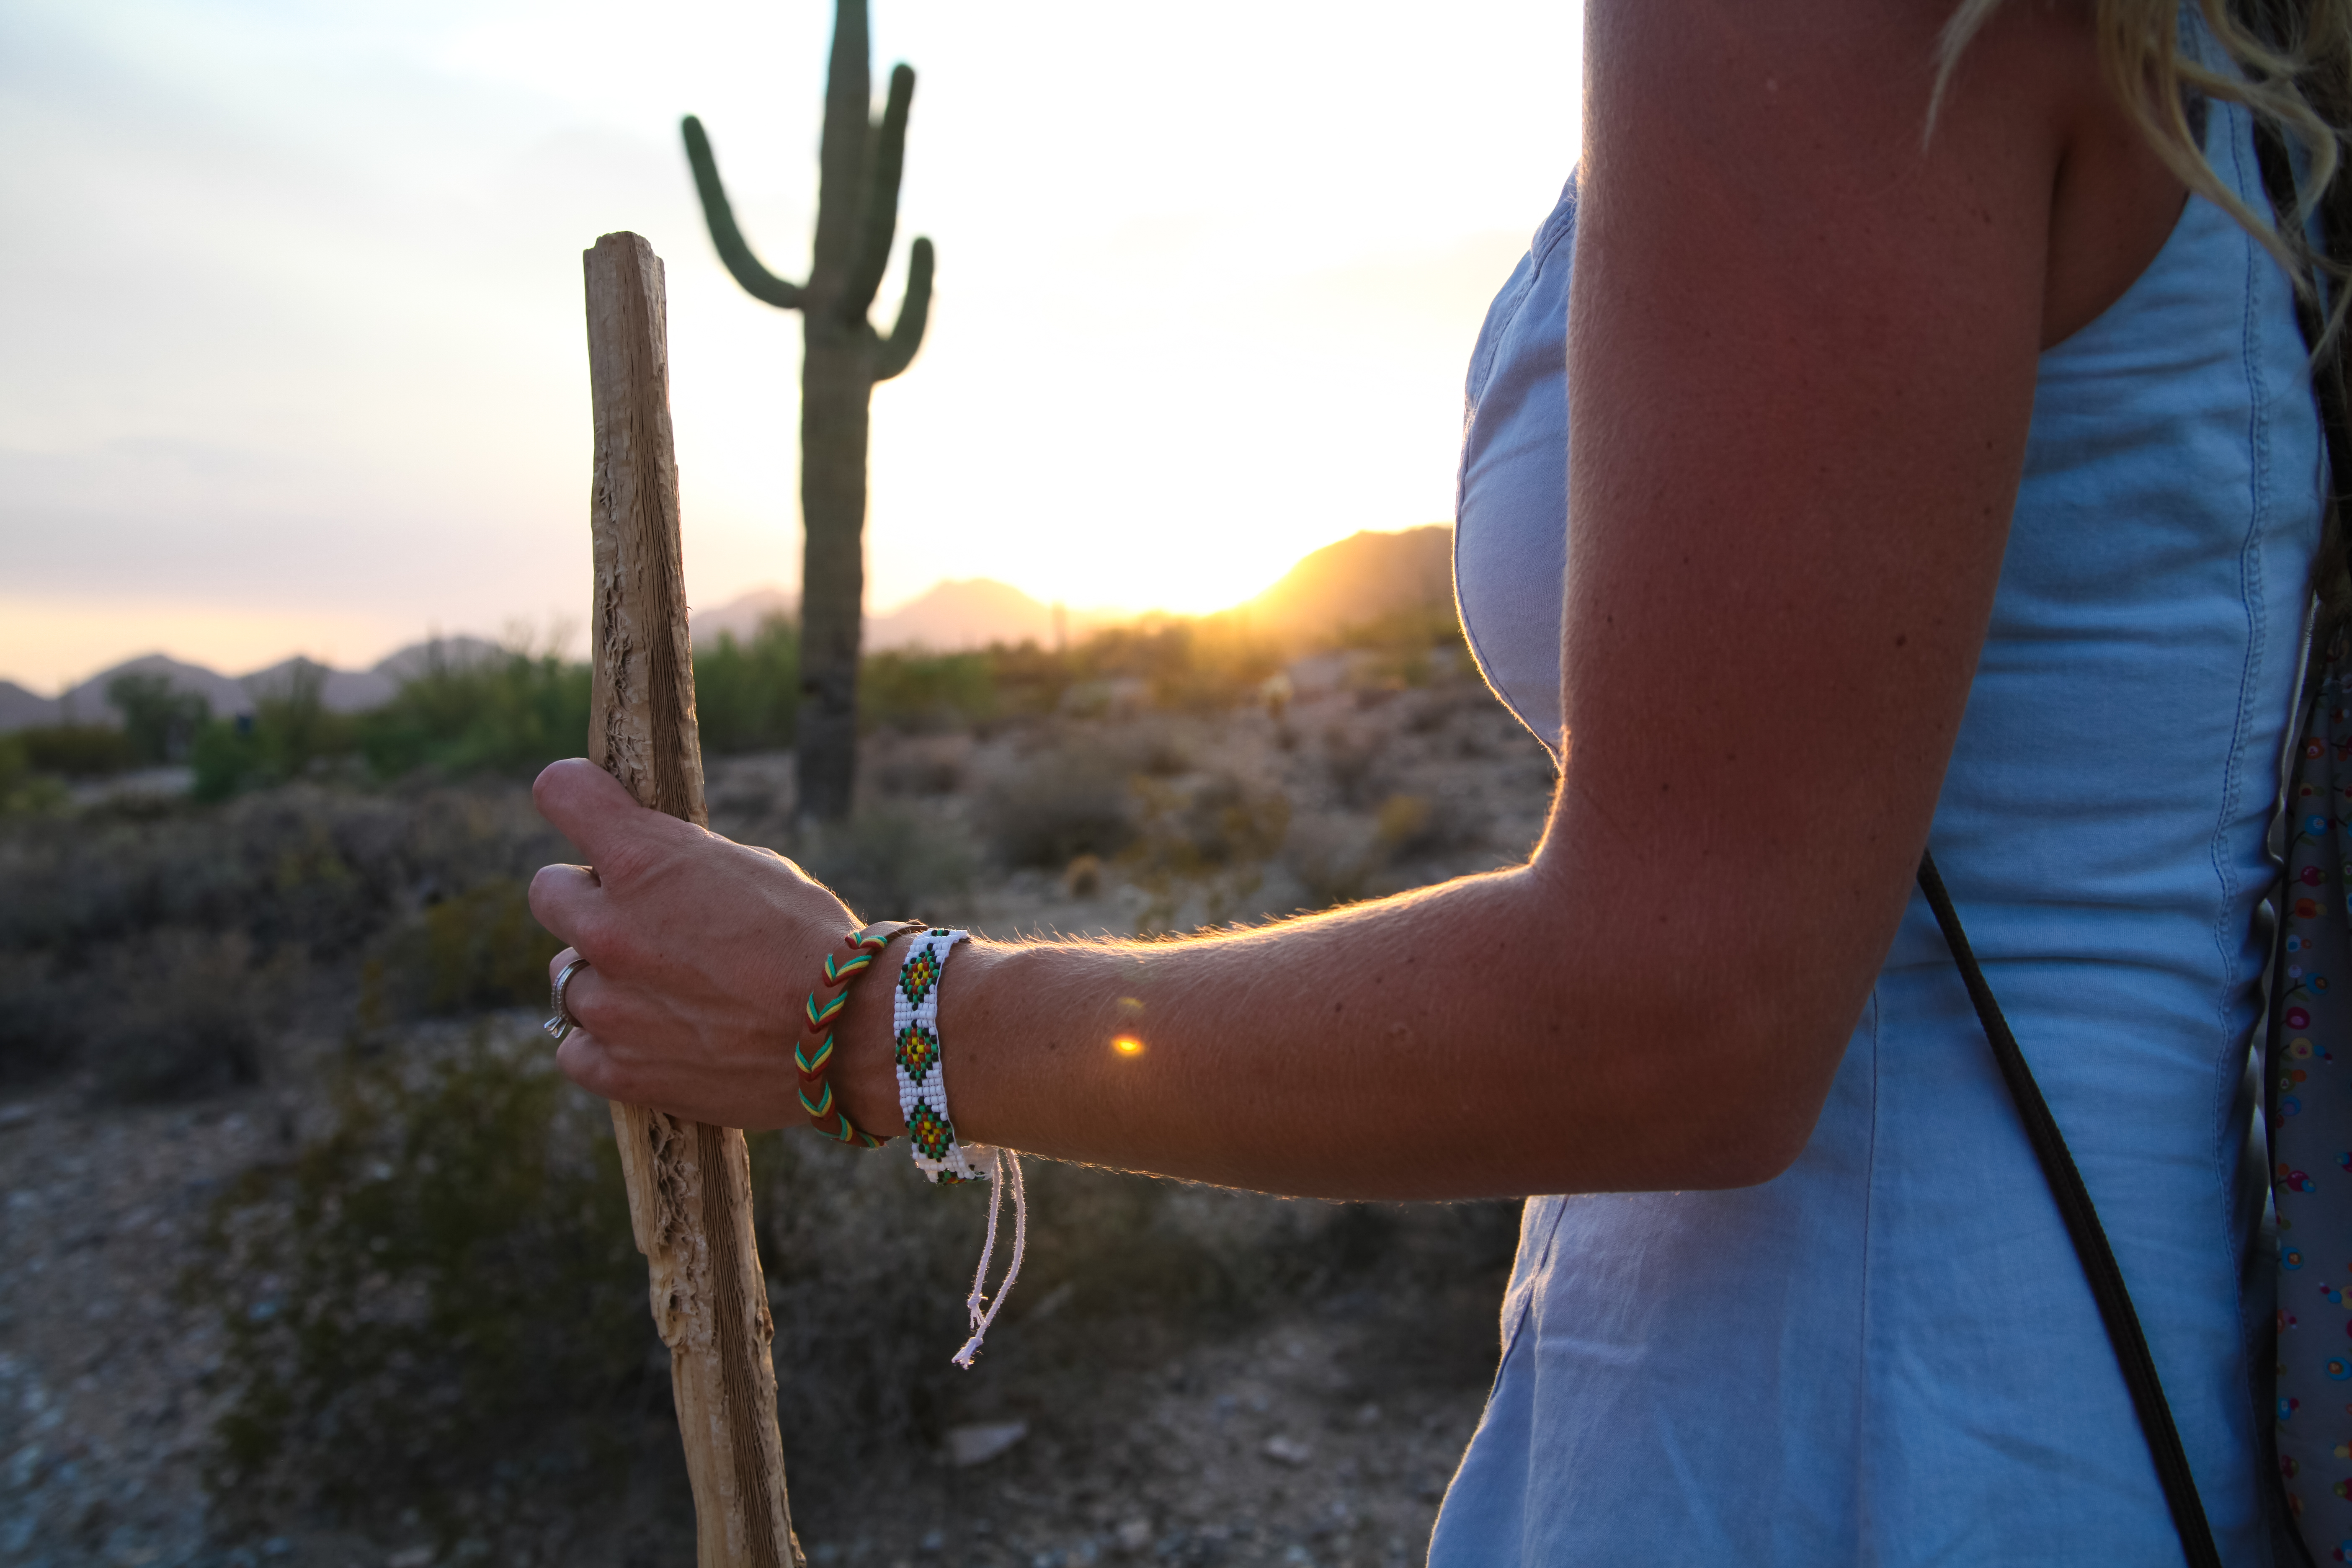
hand, outdoor, person, cactus, woman, sunrise, sunset, desert, adventure, spring, golden, color, blue, lady, arm, bracelet, outdoors, outside, photograph, walking stick, sense, trekk